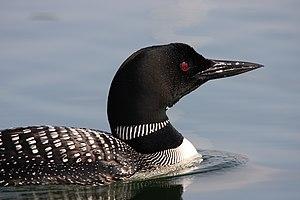
Plongeon huard, Lac Blue Sea, Québec, Canada